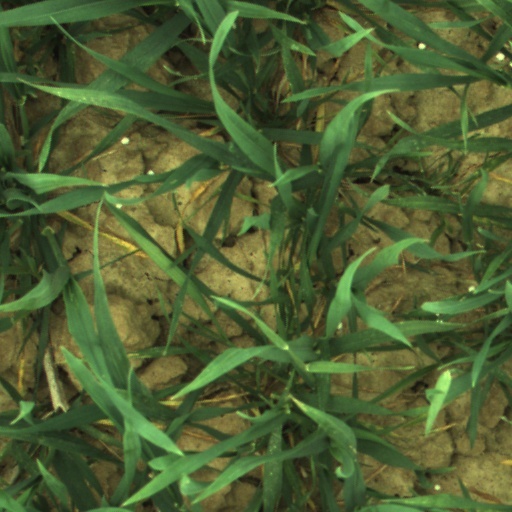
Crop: wheat